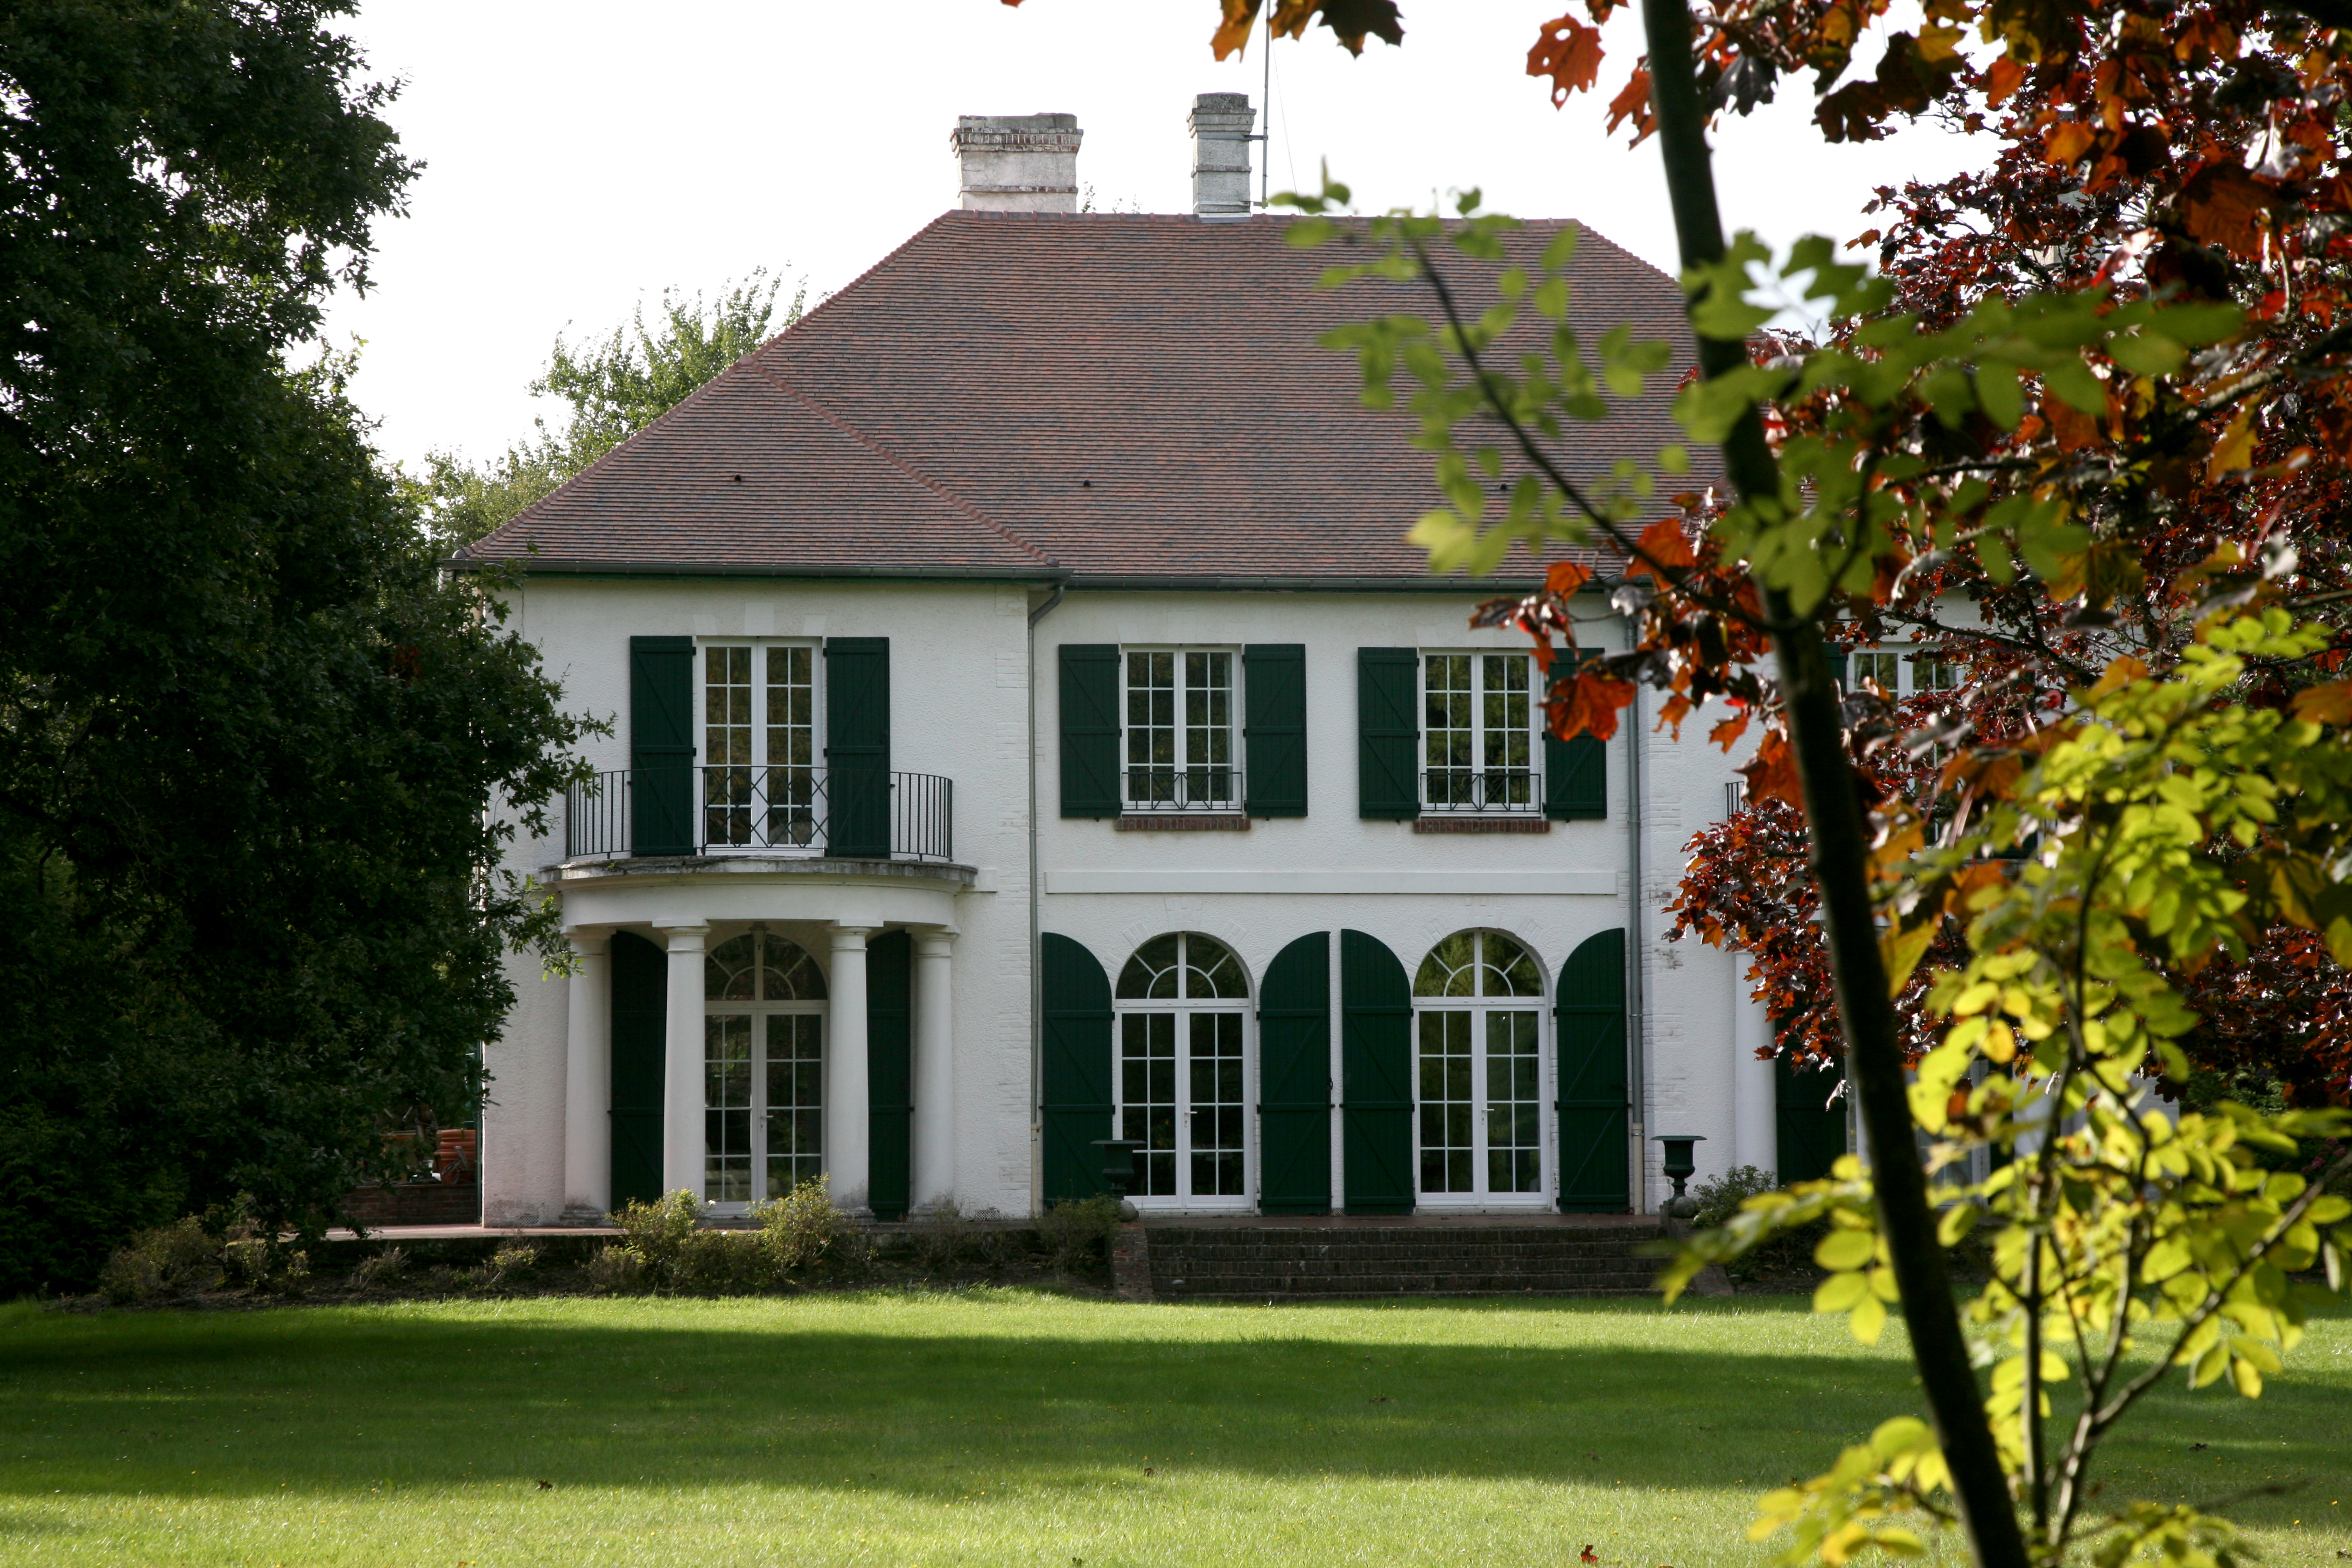
architecture, lawn, villa, mansion, house, building, home, france, cottage, backyard, facade, property, garden, farmhouse, plantation, arquitectura, francia, casa, maison, 5d, estate, frankrijk, frankreich, yard, architektur, architettura, pasdecalais, cotedopale, pasdecaials, nachhause, letouquet, domesticarchitecture, letouquetparisplage, thuis, manor house, residential area